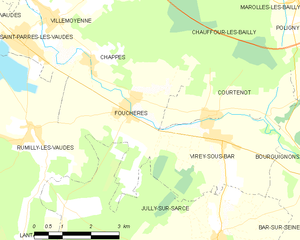
Carte des communes françaises: Fouchères